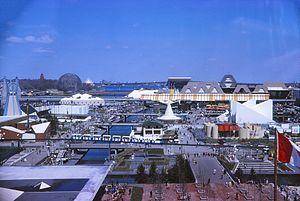
Expo 67, île Notre-Dame, vue depuis le Katimavik du pavillon du Canada: pavillons Les Indiens du Canada, Grèce, Israël, train Expo-Express, Jamaïque, Île Maurice, URSS, pavillon thématique L'Homme à l'œuvre, Monaco, Yougoslavie, Haïti. Montréal, Québec, Canada.
Cet article traite des événements qui se sont produits durant l'année 1967 au Québec.